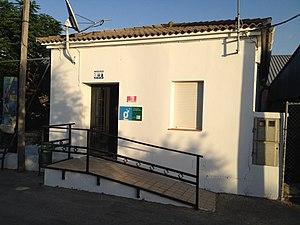
Venta de Agramaderos est une commune de la Province de Jaén dans la communauté autonome d'Andalousie en Espagne. Cette commune fait partie du district judiciaire d'Alcalá la Real.